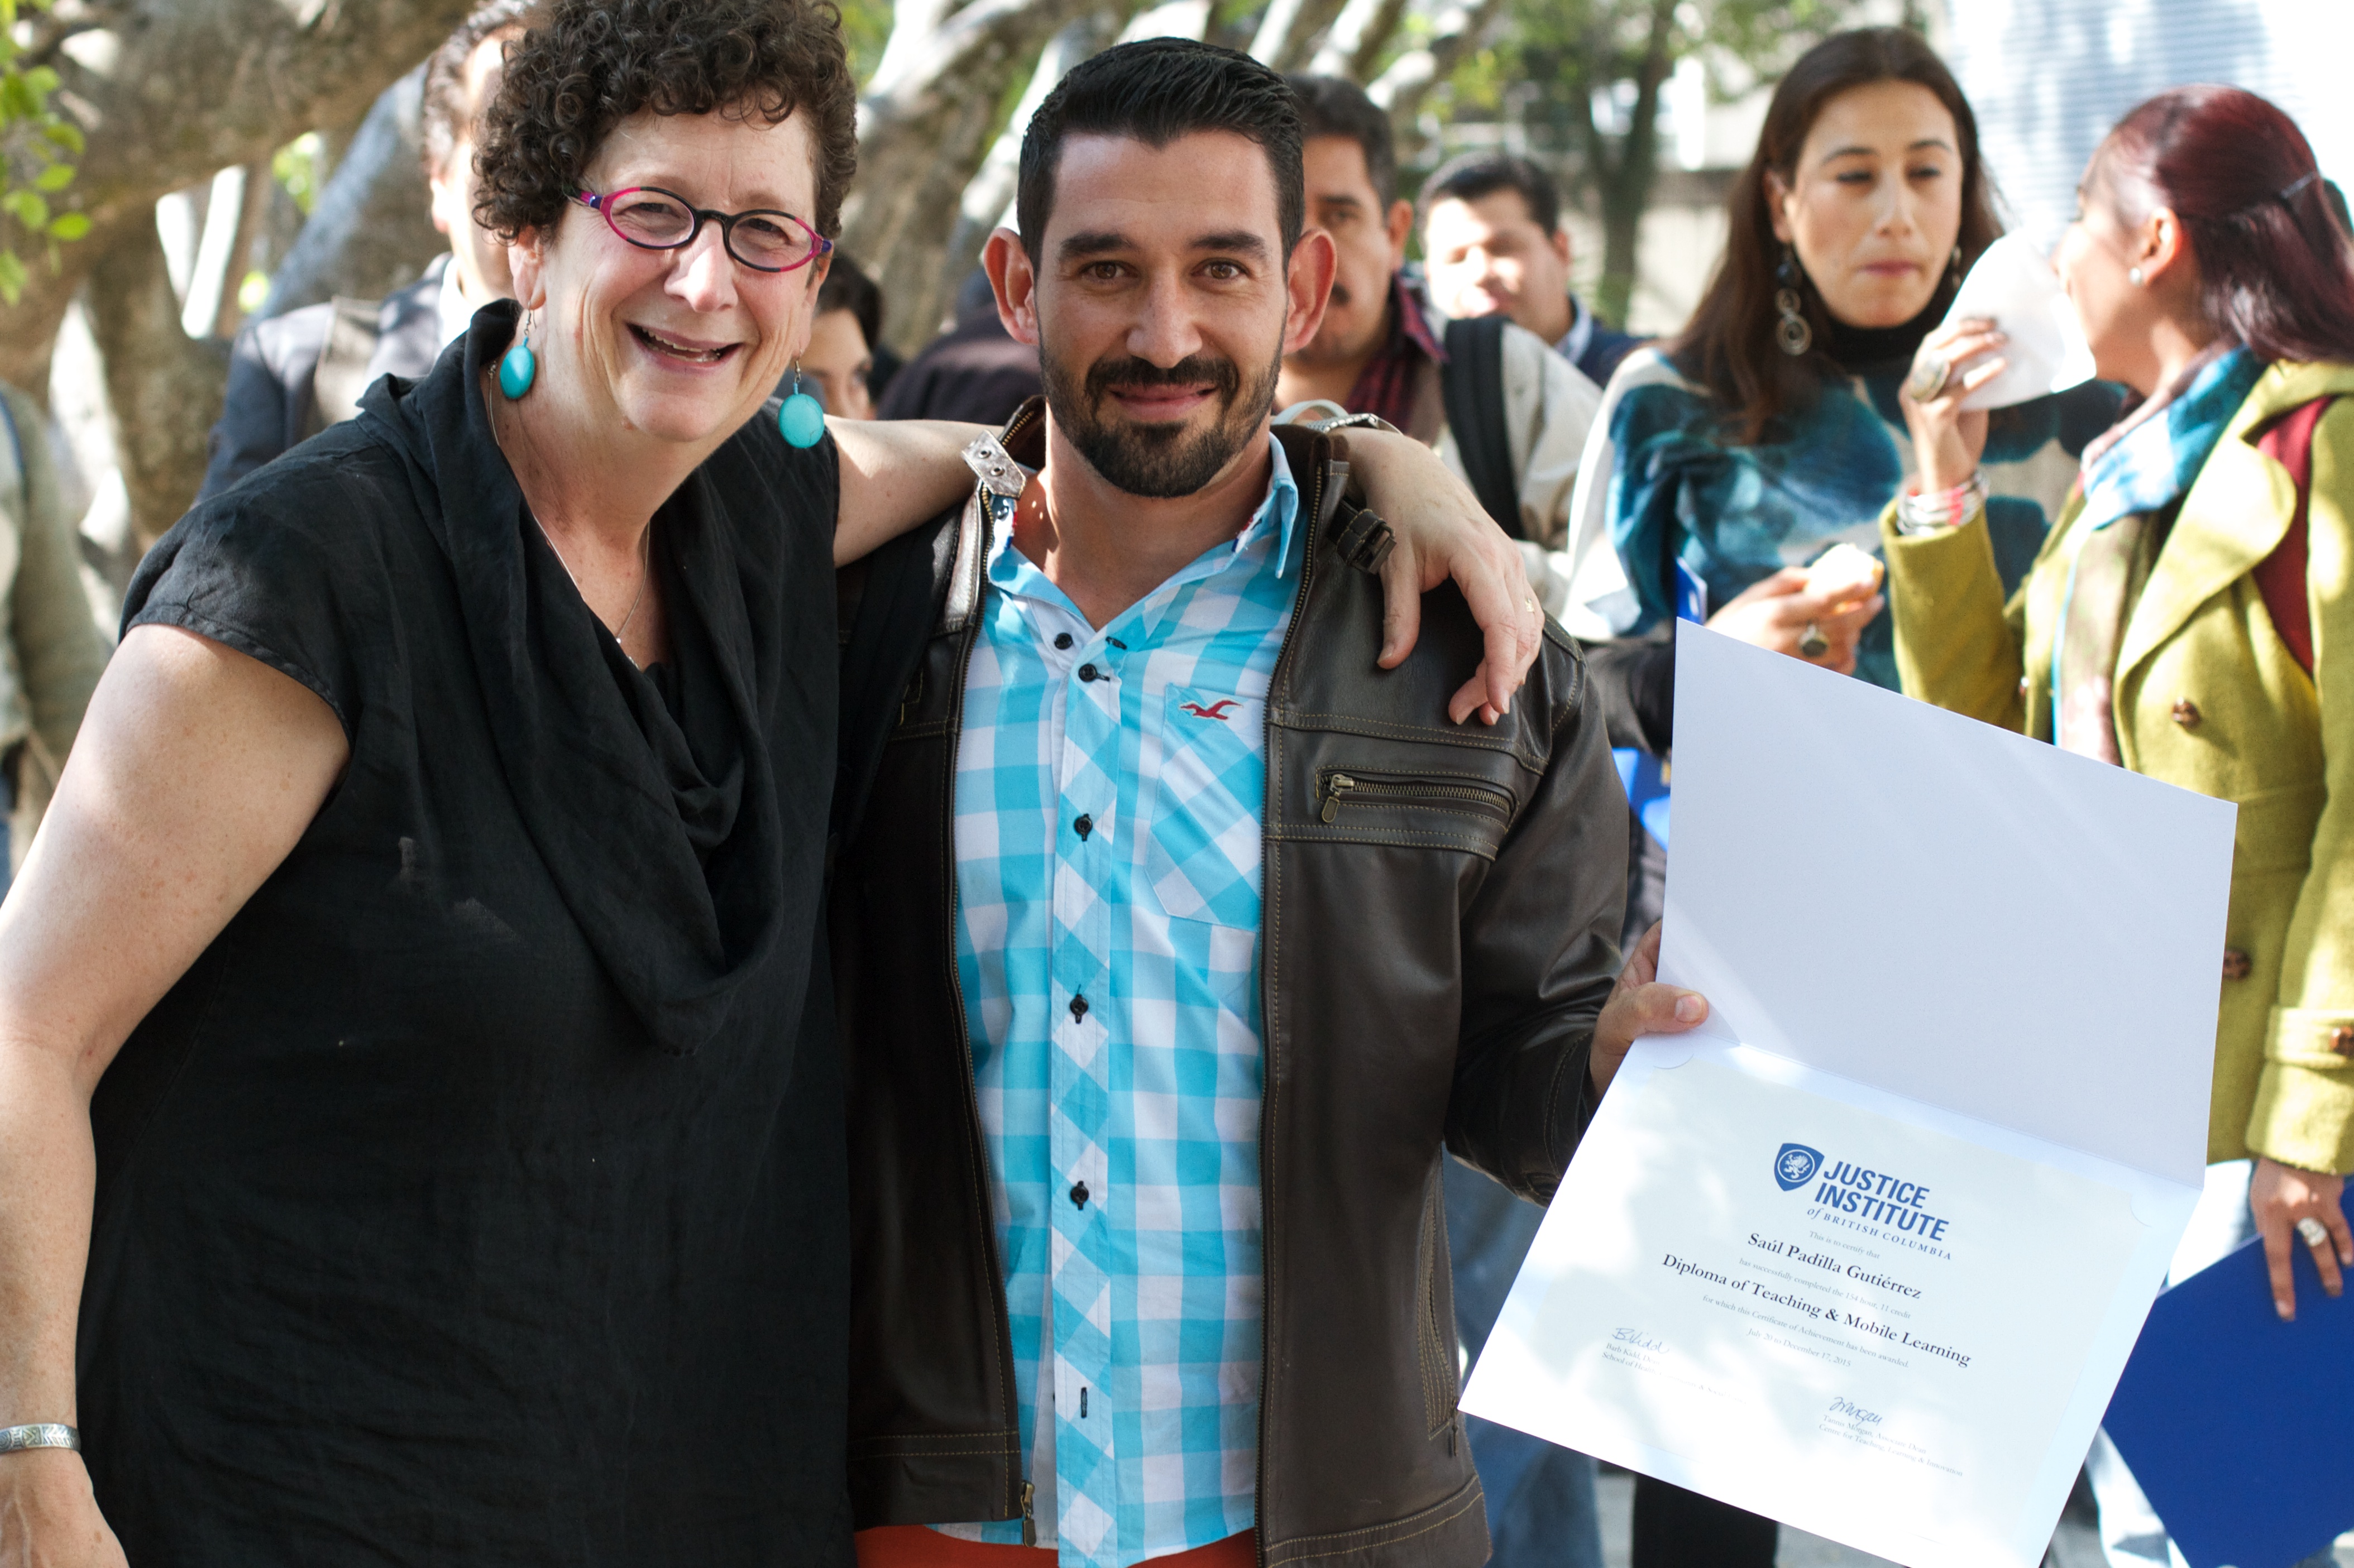
youth, community, student, udgagora